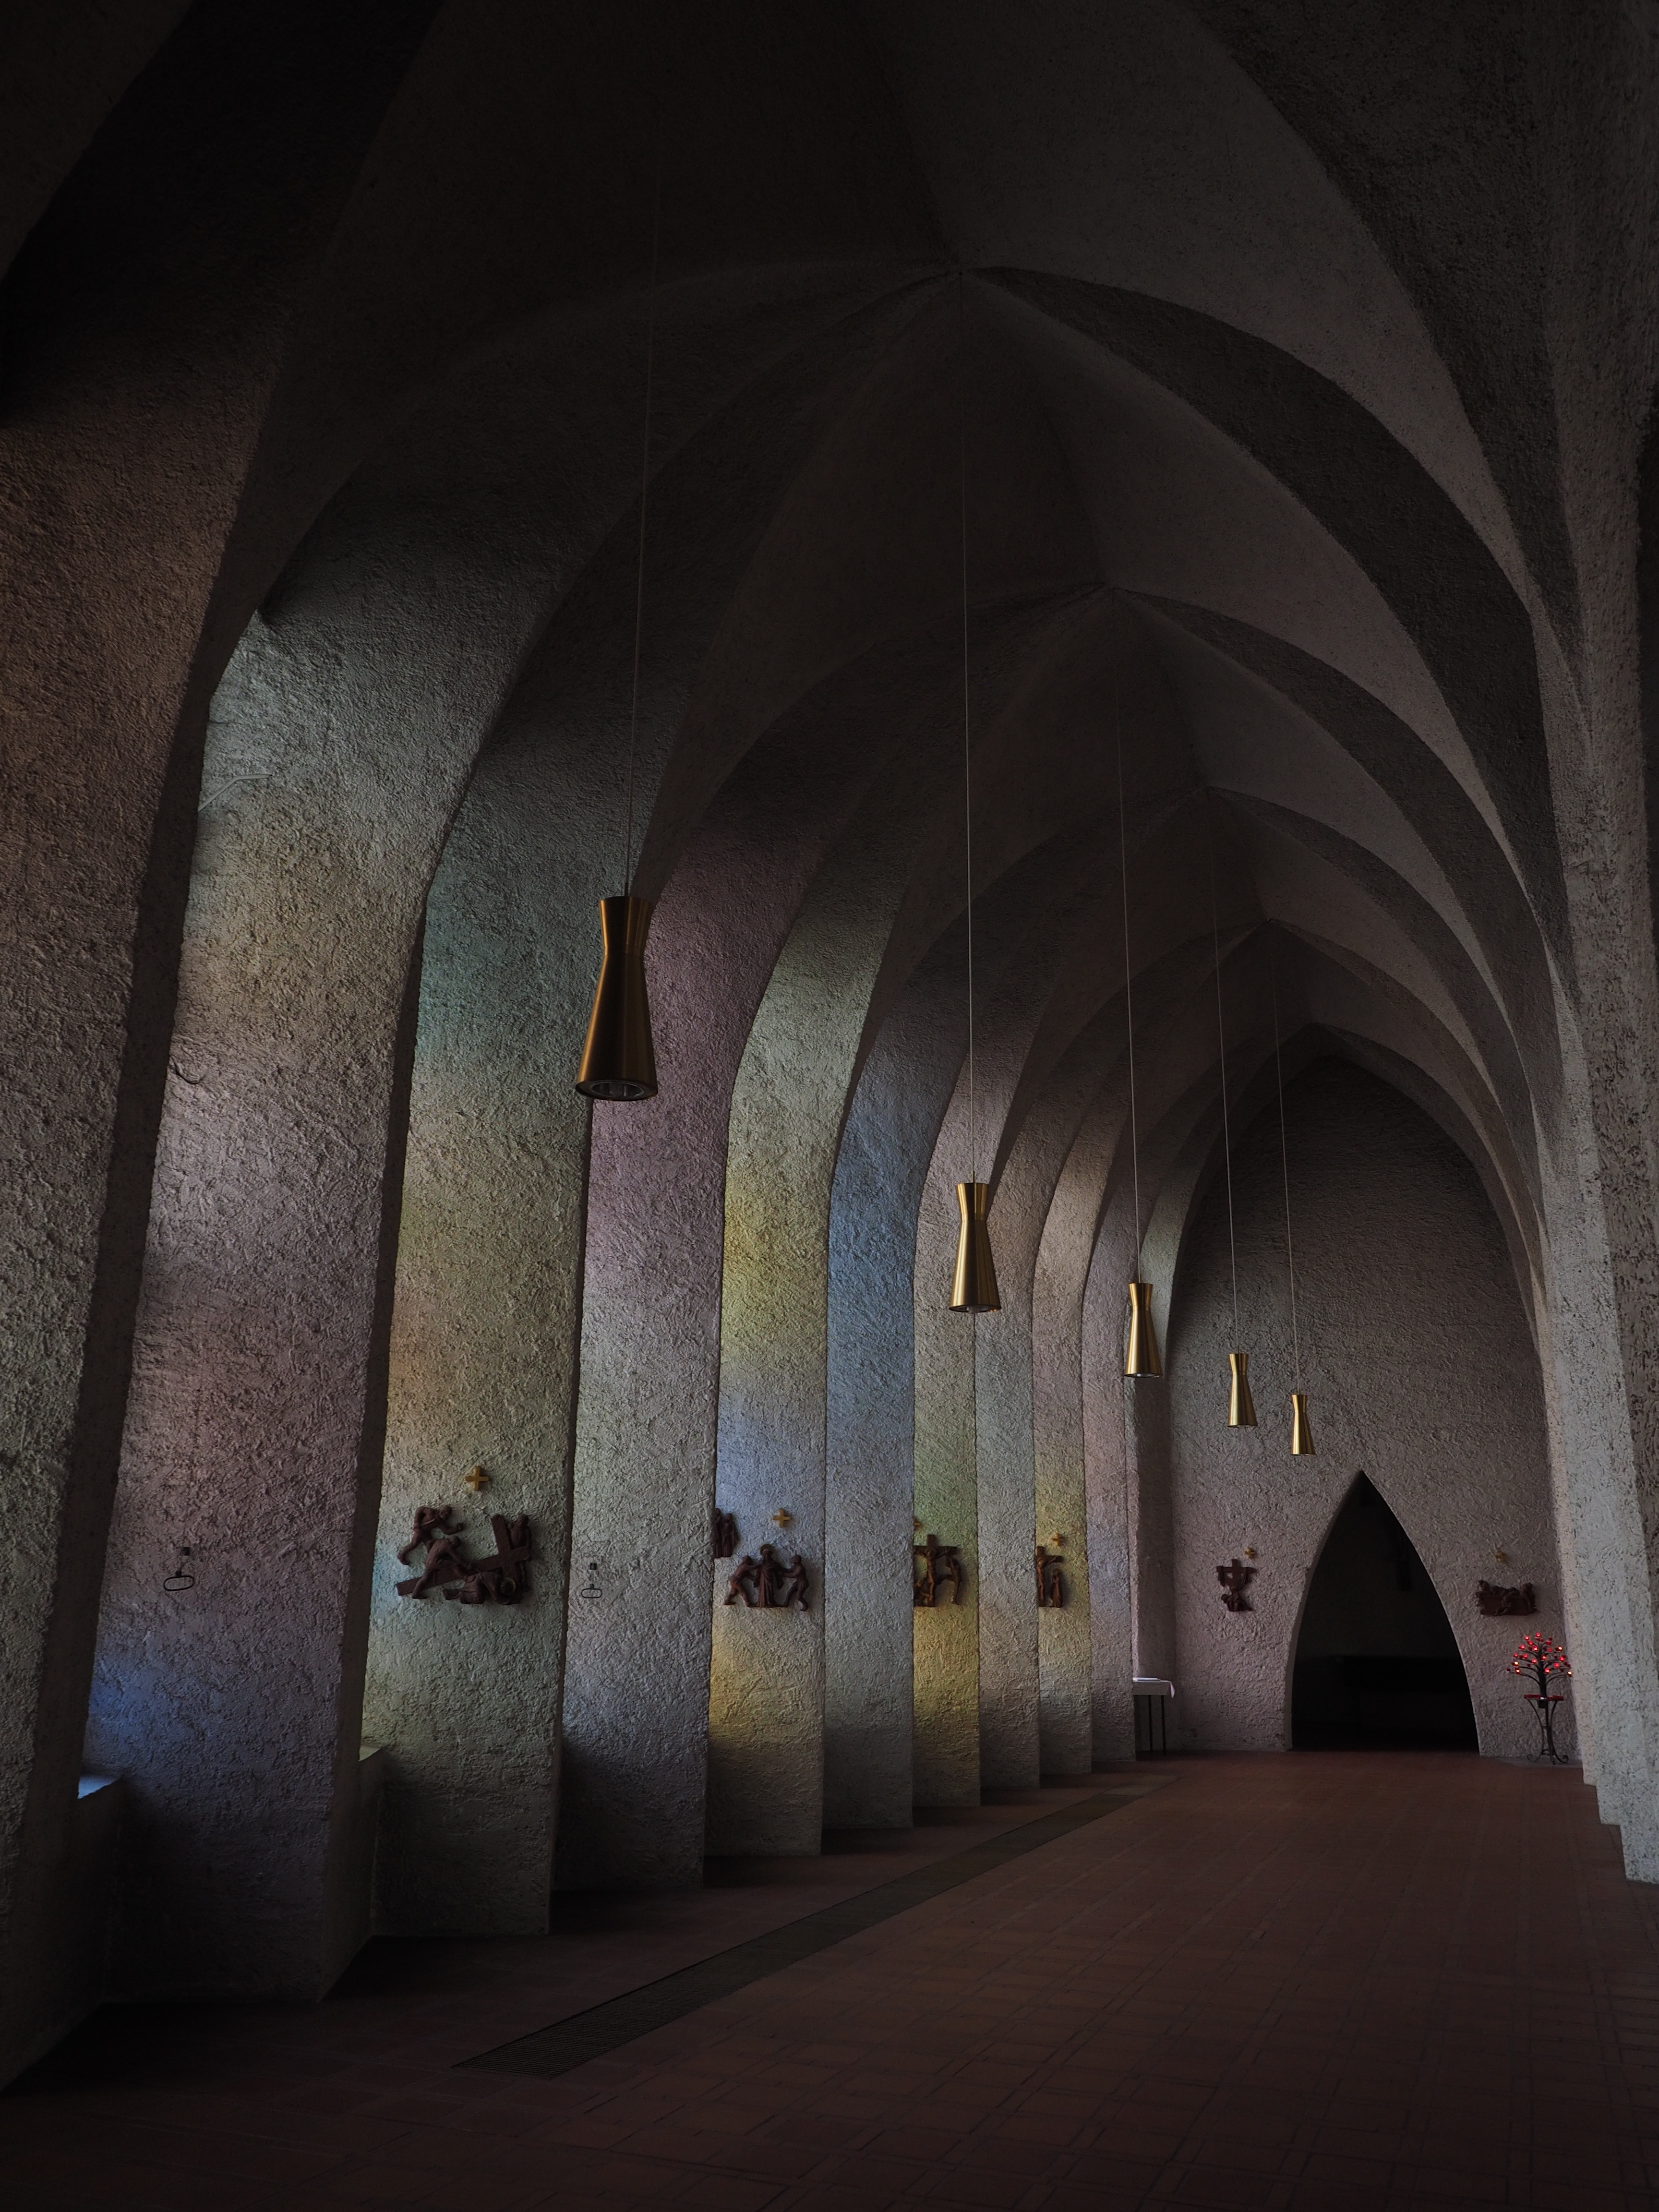
light, architecture, night, building, arch, darkness, church, place of worship, catholic, temple, arches, symmetry, vault, crypt, powerful, enormous, new ulm, garrison church, church buildings, st john the baptist, st john the baptist church, toerboegen